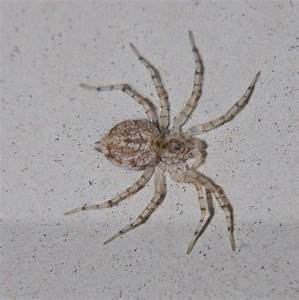
Label: ragno